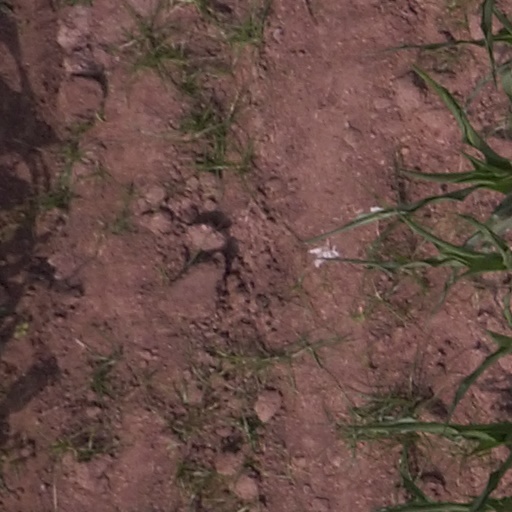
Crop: maize; corn